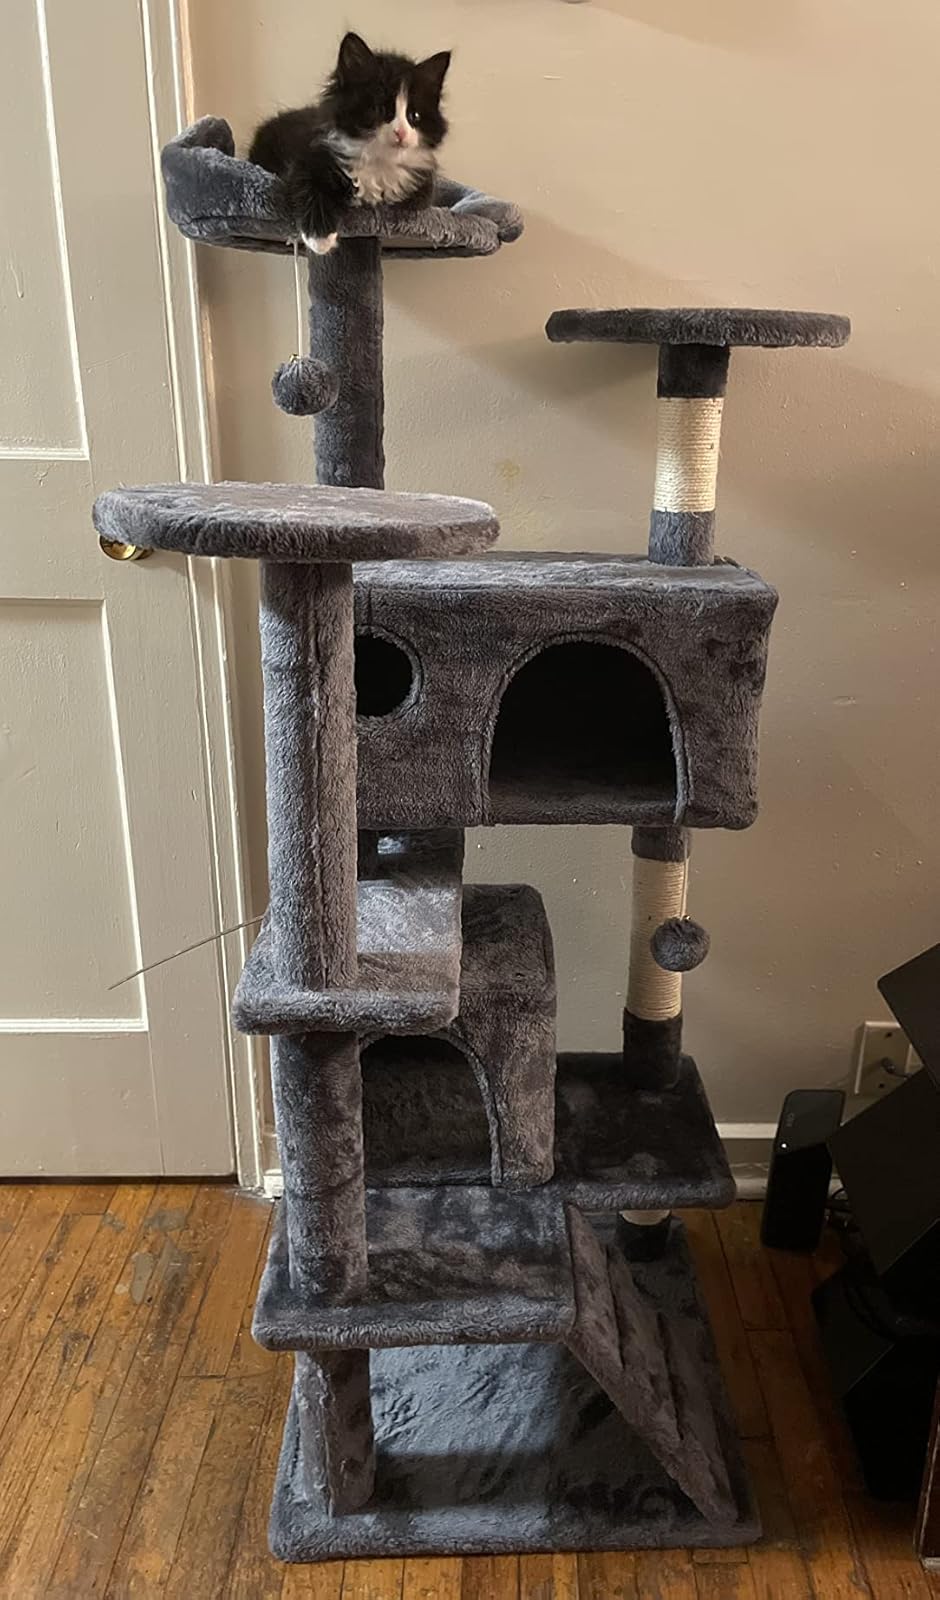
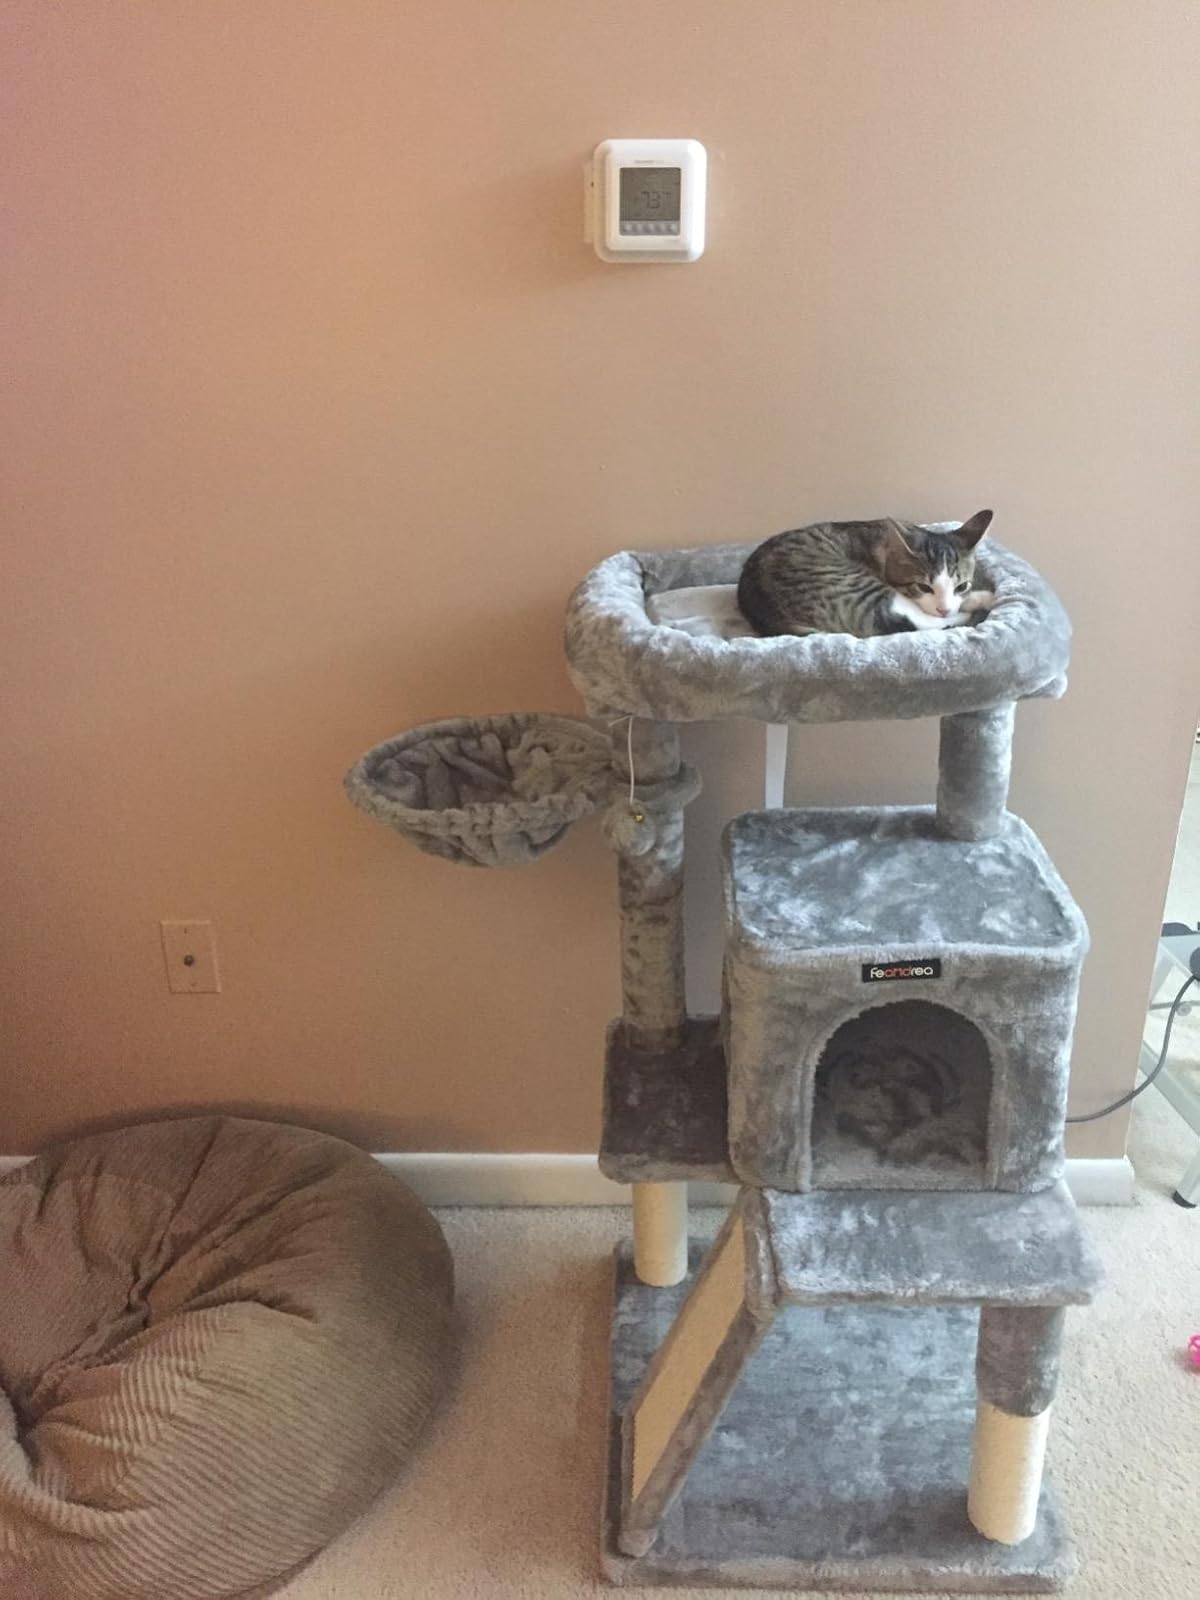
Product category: items_cat tree
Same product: no